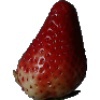
Label: Strawberry 1